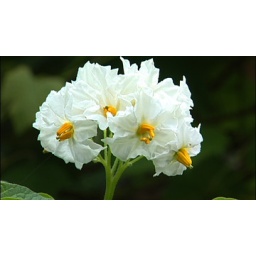
potato plant in flower